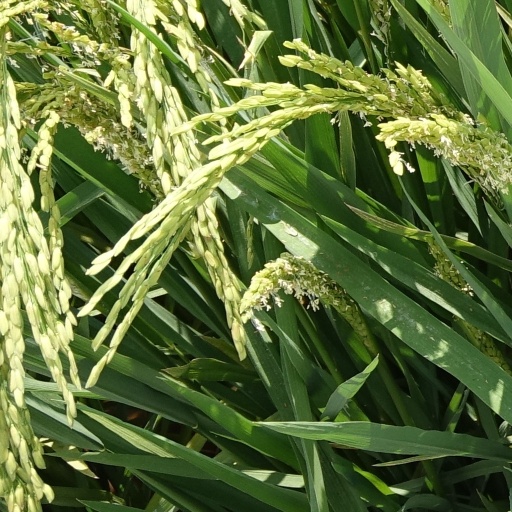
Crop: rice